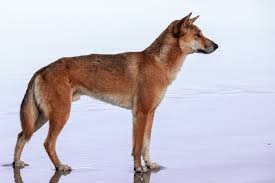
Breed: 217-n000079-dingo